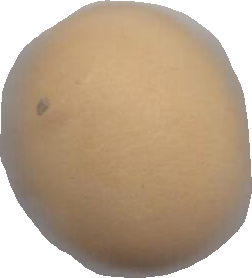
Variety: Dega